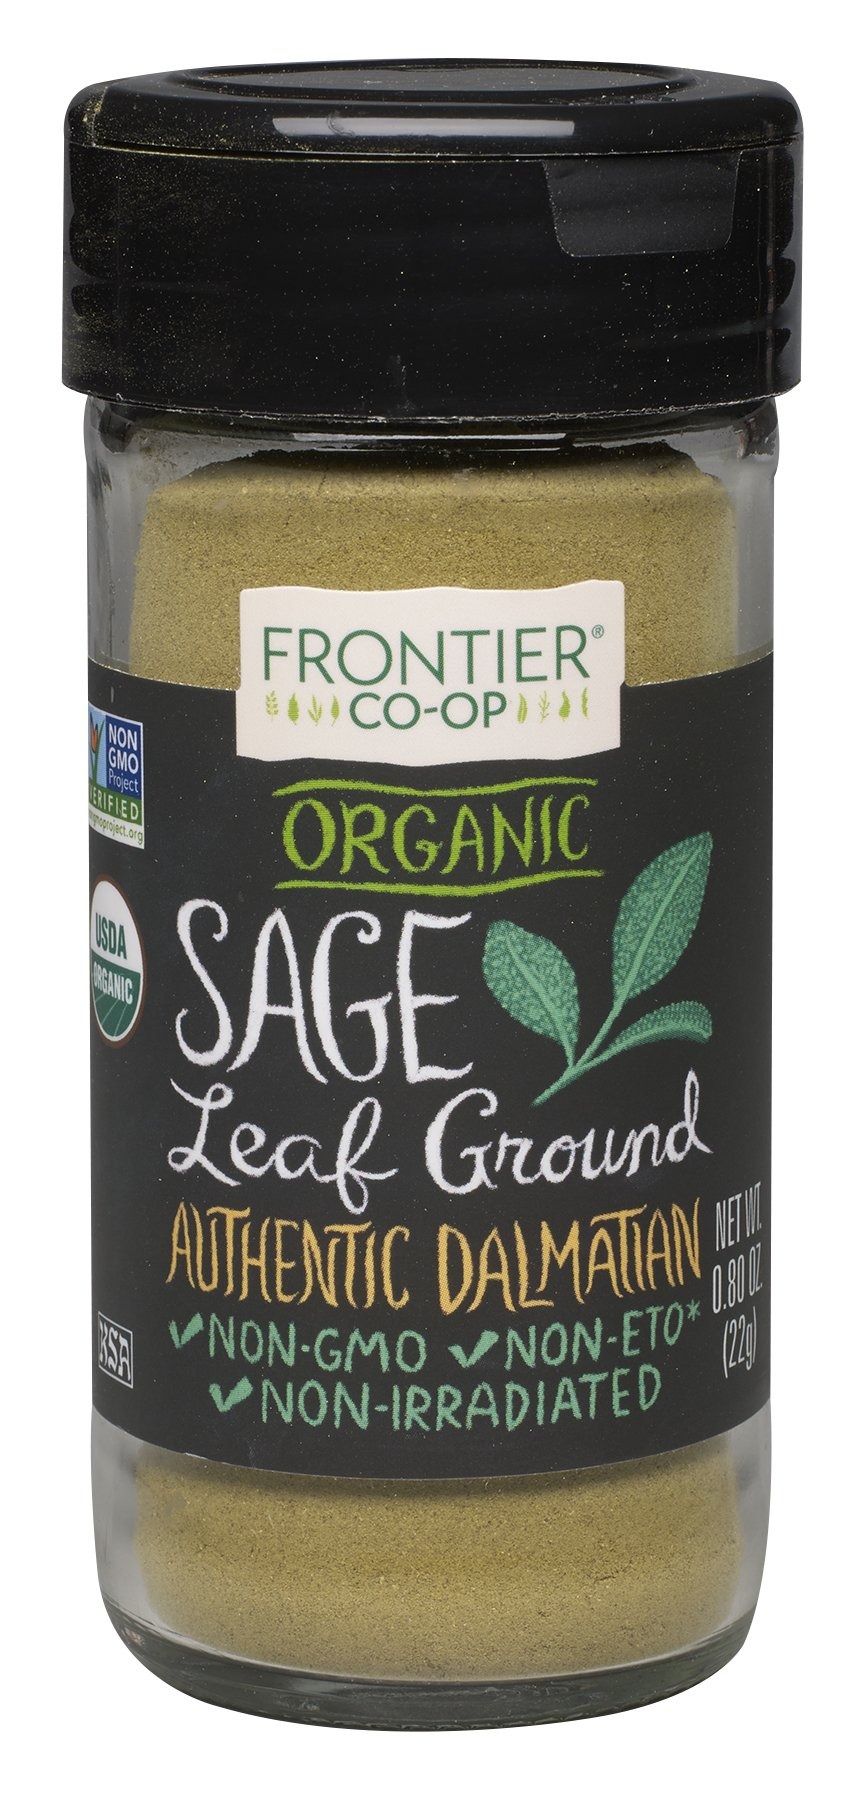
Item Name: Frontier Organic Spices, Ground Sage, 0.8 Ounce (Pack of 4)
Bullet Point 1: Premium quality spices
Bullet Point 2: Perfect for use in all your favorite recipes
Bullet Point 3: All natural
Bullet Point 4: Truly a pantry staple
Bullet Point 5: Great for baking, cooking, and more
Value: 3.2
Unit: Ounce

Price: 10.01